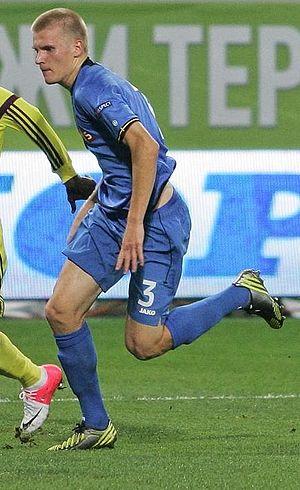
Juhani Ojala est un footballeur finlandais, né le 19 juin 1989 à Vantaa. Il évolue au poste de défenseur central au BK Häcken.